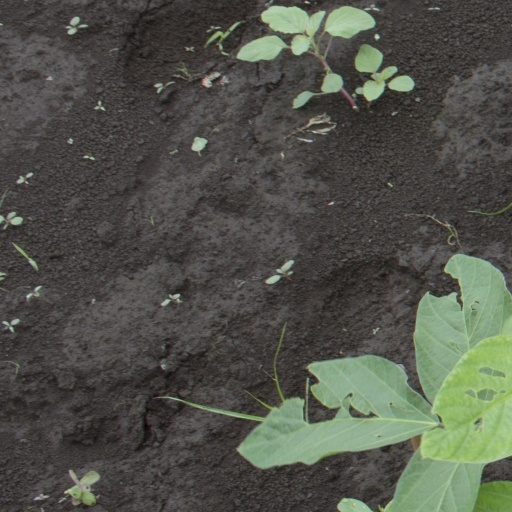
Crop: soybean